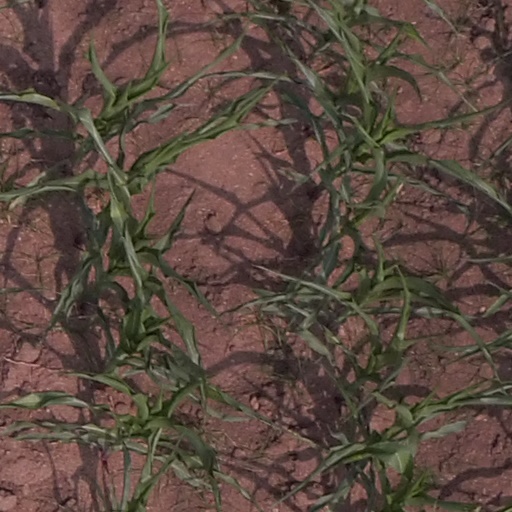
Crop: maize; corn